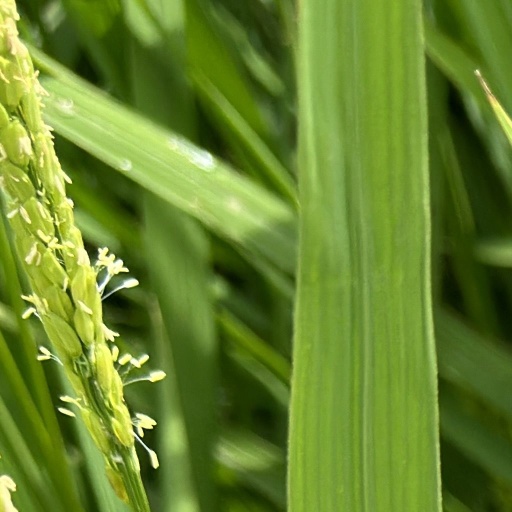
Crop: rice